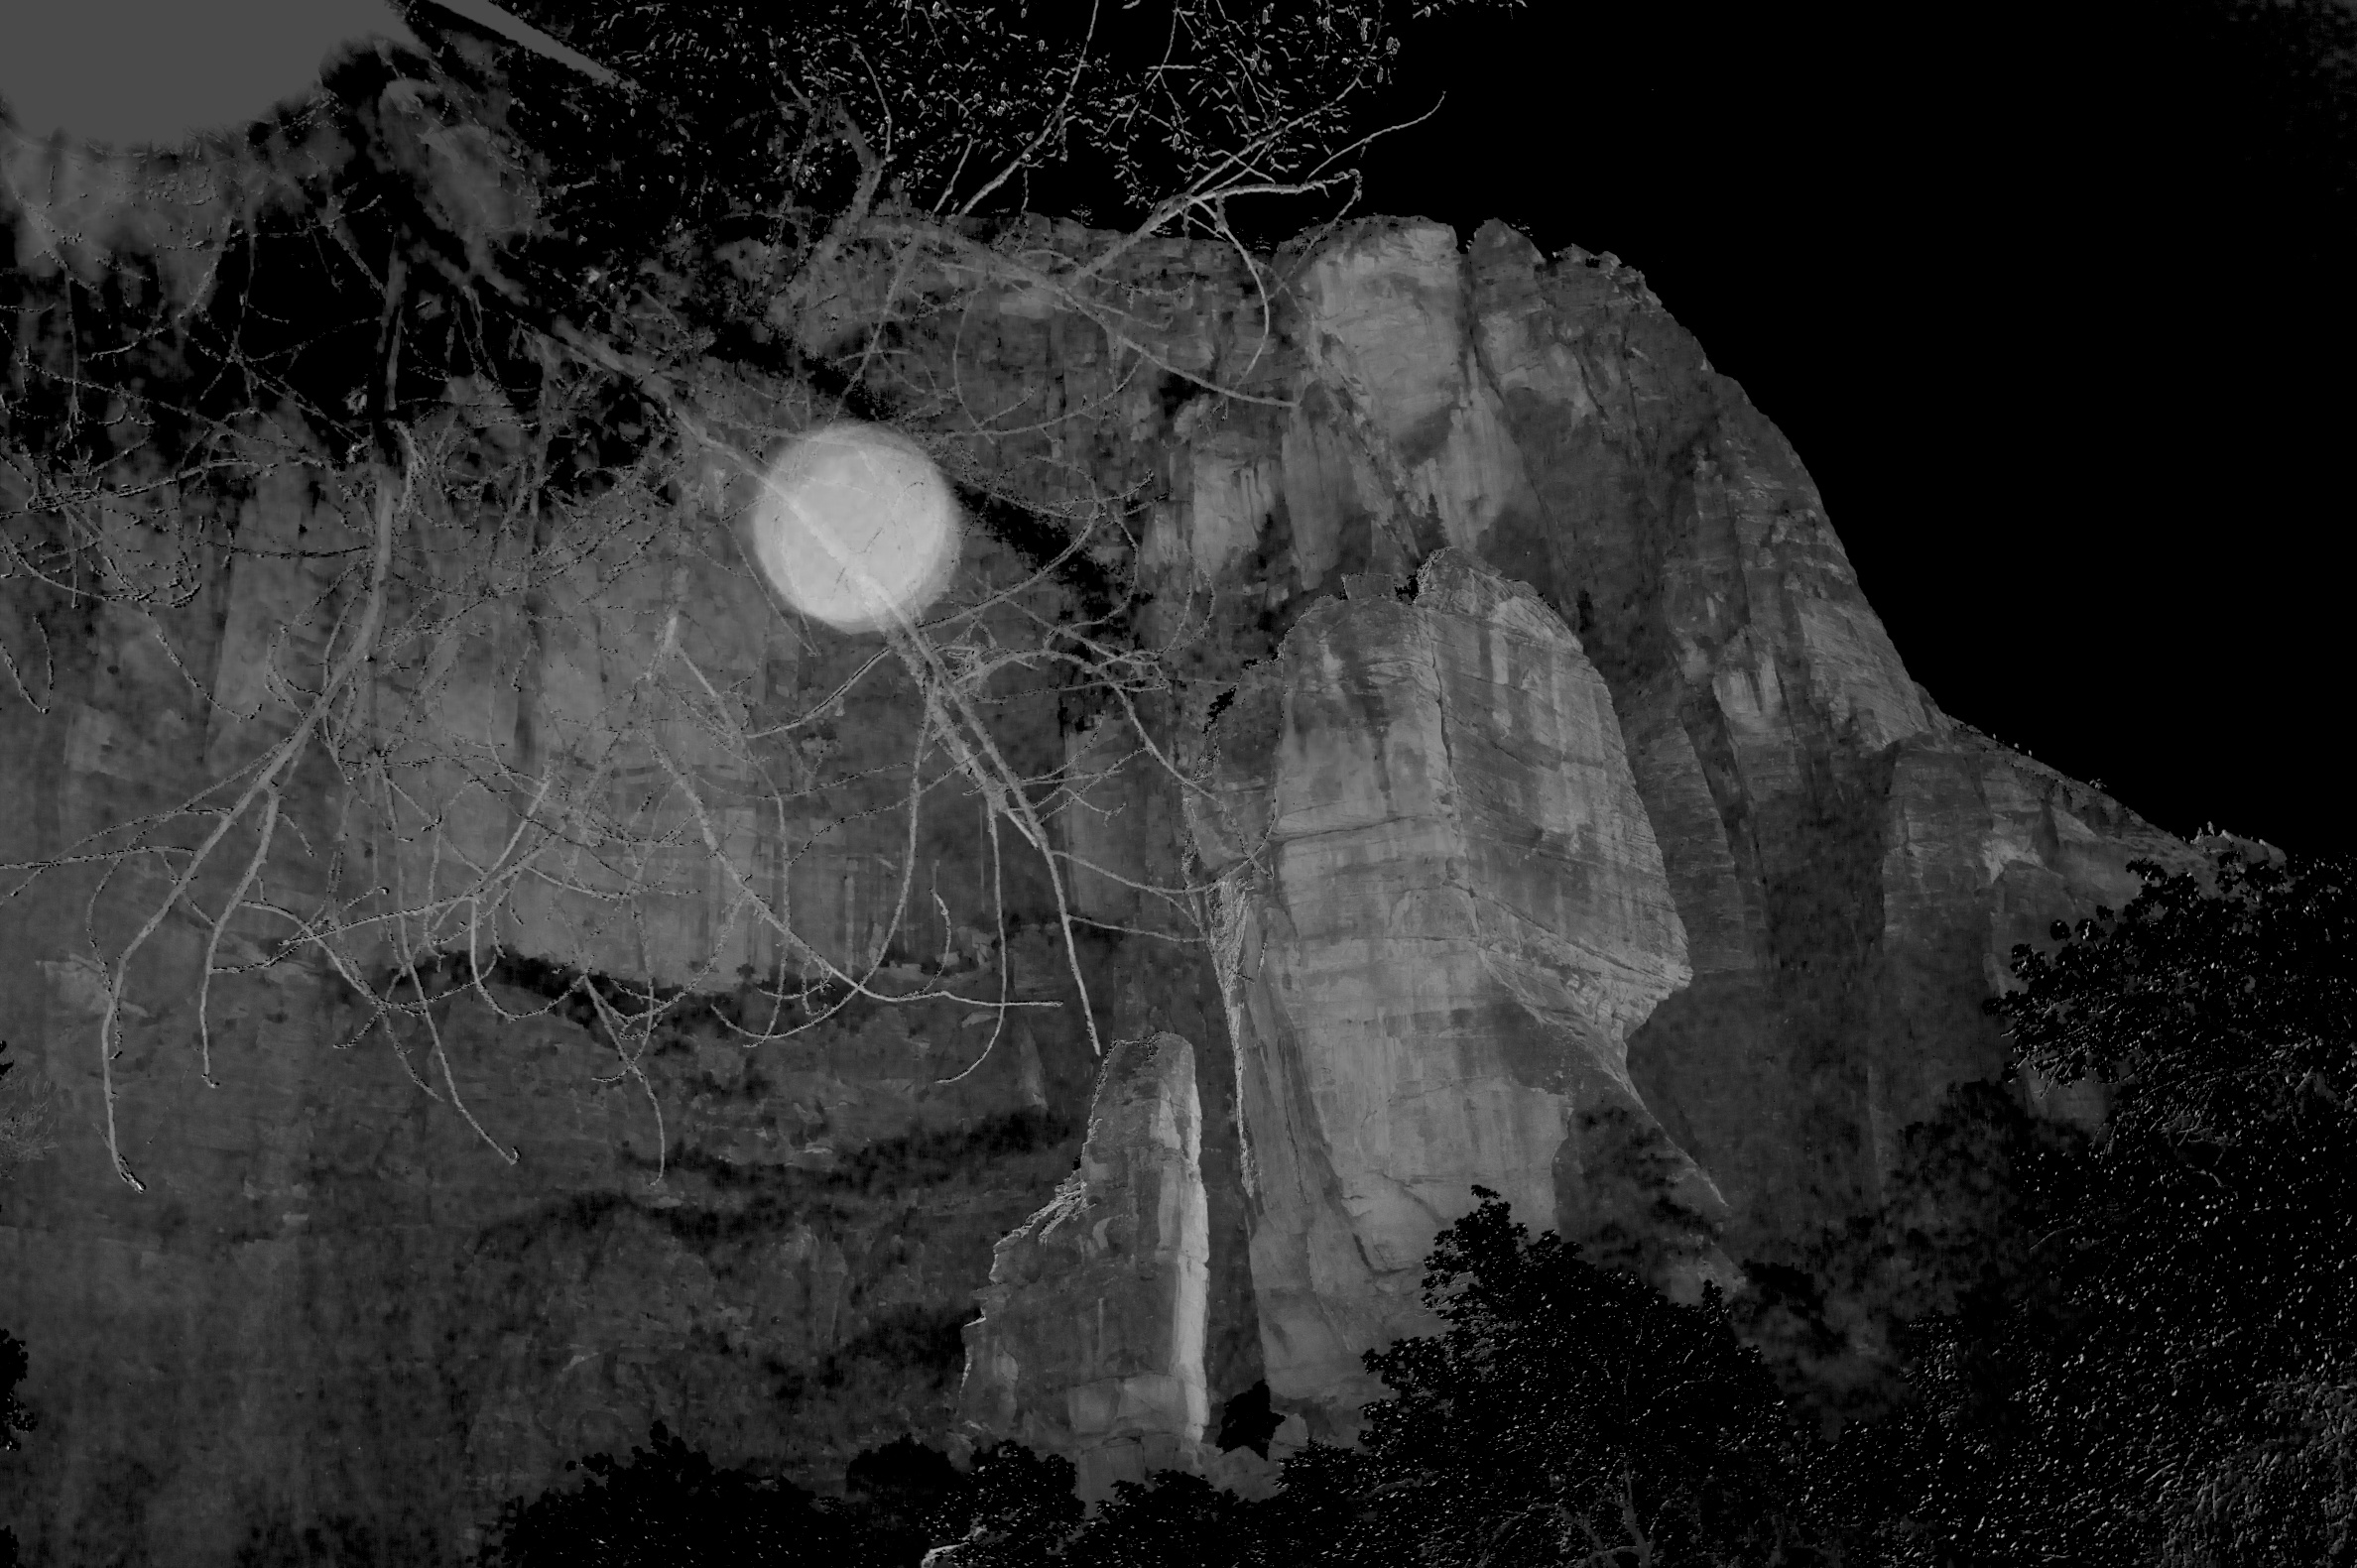
tree, light, black and white, night, photography, ice, darkness, black, monochrome, moon, moonlight, utah, zion, monochrome photography